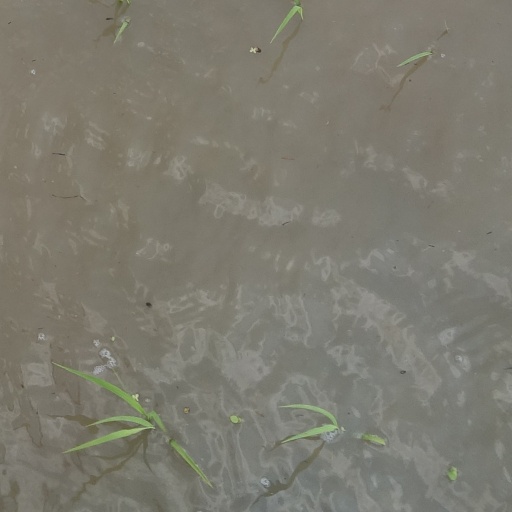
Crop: rice